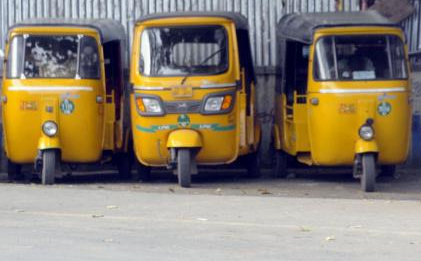
Vehicle type: Auto Rickshaws